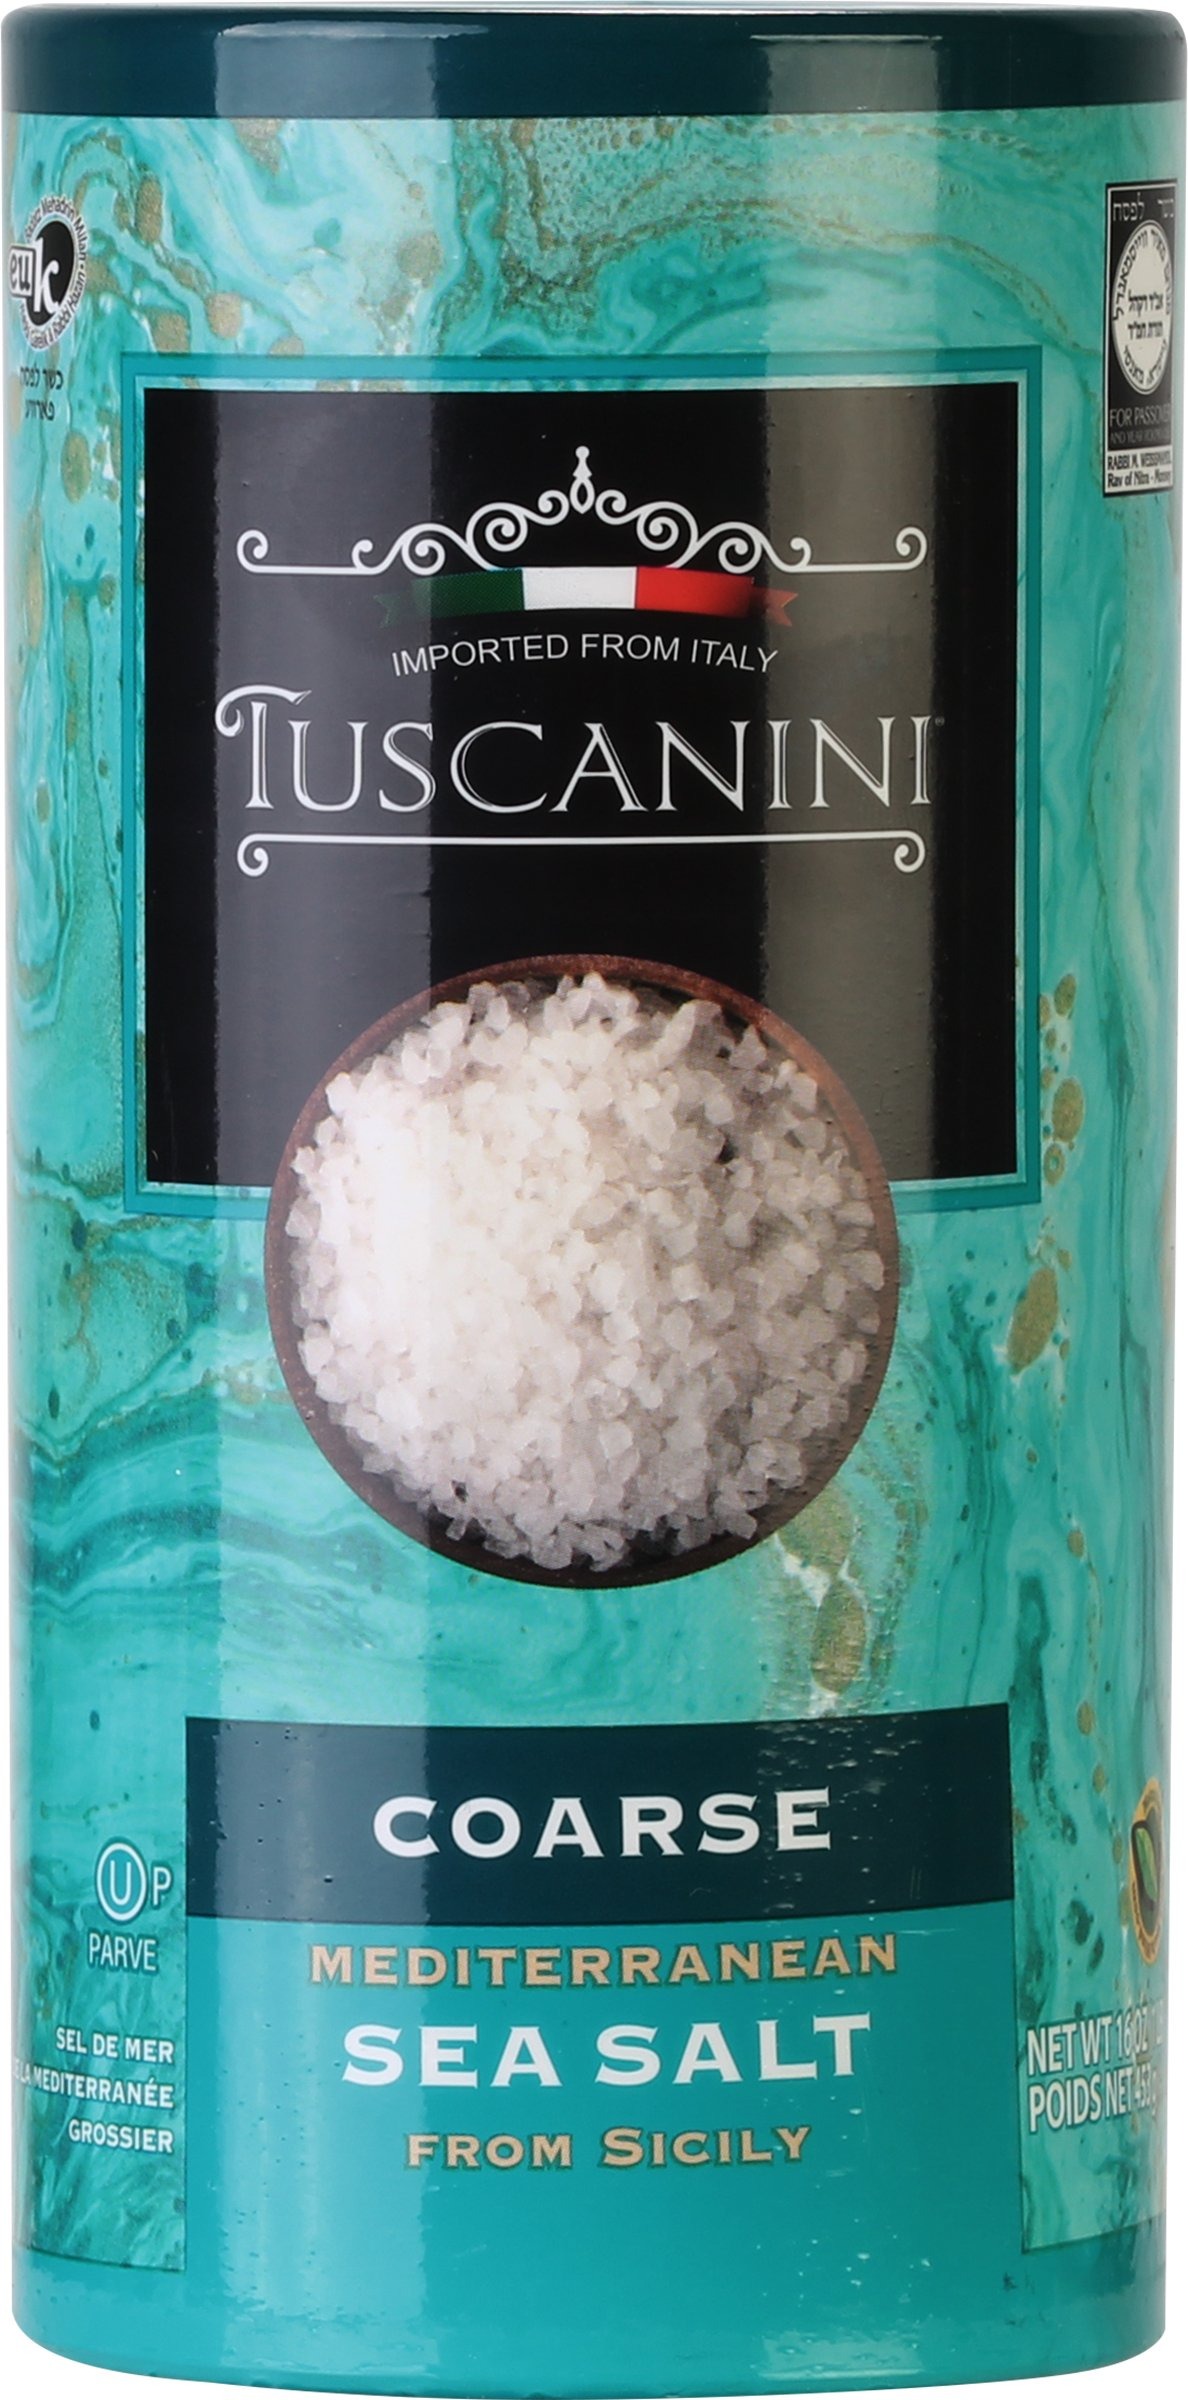
Item Name: Tuscanini, Coarse Mediterranean Sea Salt, 16oz Tube, From Sicily Italy
Bullet Point 1: PRODUCT OF ITALY – Authentic Mediterranean Sea Salt, originating from Trapani Salt Flats in Sicily, where the production of sea salt is a completely natural and time honored process, ensuring the highest standards of quality and authenticity.
Bullet Point 2: MINERAL RICH – Tuscanini Coarse Sea Salt contains a rich array of essential minerals, including magnesium, calcium, and potassium, providing a healthy addition to your meals.
Bullet Point 3: VERSATILE & BOLD – The coarse texture of our sea salt adds a satisfying crunch and a burst of flavor to your favorite dishes. Whether you're seasoning grilled meats, sprinkling it over roasted vegetables, or using it in baking, our Tuscanini Coarse Sea Salt is the perfect choice to add depth and complexity to your recipes.
Bullet Point 4: SALT BATH - Create a soothing salt bath by dissolving this pure and natural mineral salt in warm water, promoting relaxation, relieving muscle tension, and providing a rejuvenating spa-like experience in the comfort of your own home.
Bullet Point 5: CERTIFIED – Tuscanini Coarse Sea Salt is certified Kosher for year round use including Passover.
Value: 16.0
Unit: Ounce

Price: 6.99